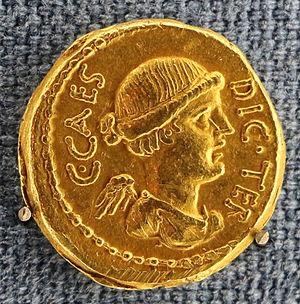
Le temple de Quirinus est un temple romain construit à Rome sur le Quirinal durant la République romaine et dédié à Quirinus, forme divinisée de Romulus.